Timmy Time

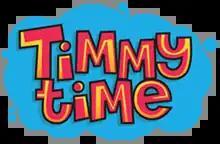
The logo

Timmy Time is a British stop motion animated television programme for preschoolers created and produced by "Bob the Builder" producer Jackie Cockle for the BBC's CBeebies and produced by Aardman Animations. It started broadcasting in the United Kingdom on 6 April 2009. It is a spin-off of "Shaun the Sheep", itself a spin-off of the "Wallace & Gromit" film "A Close Shave" (1995).